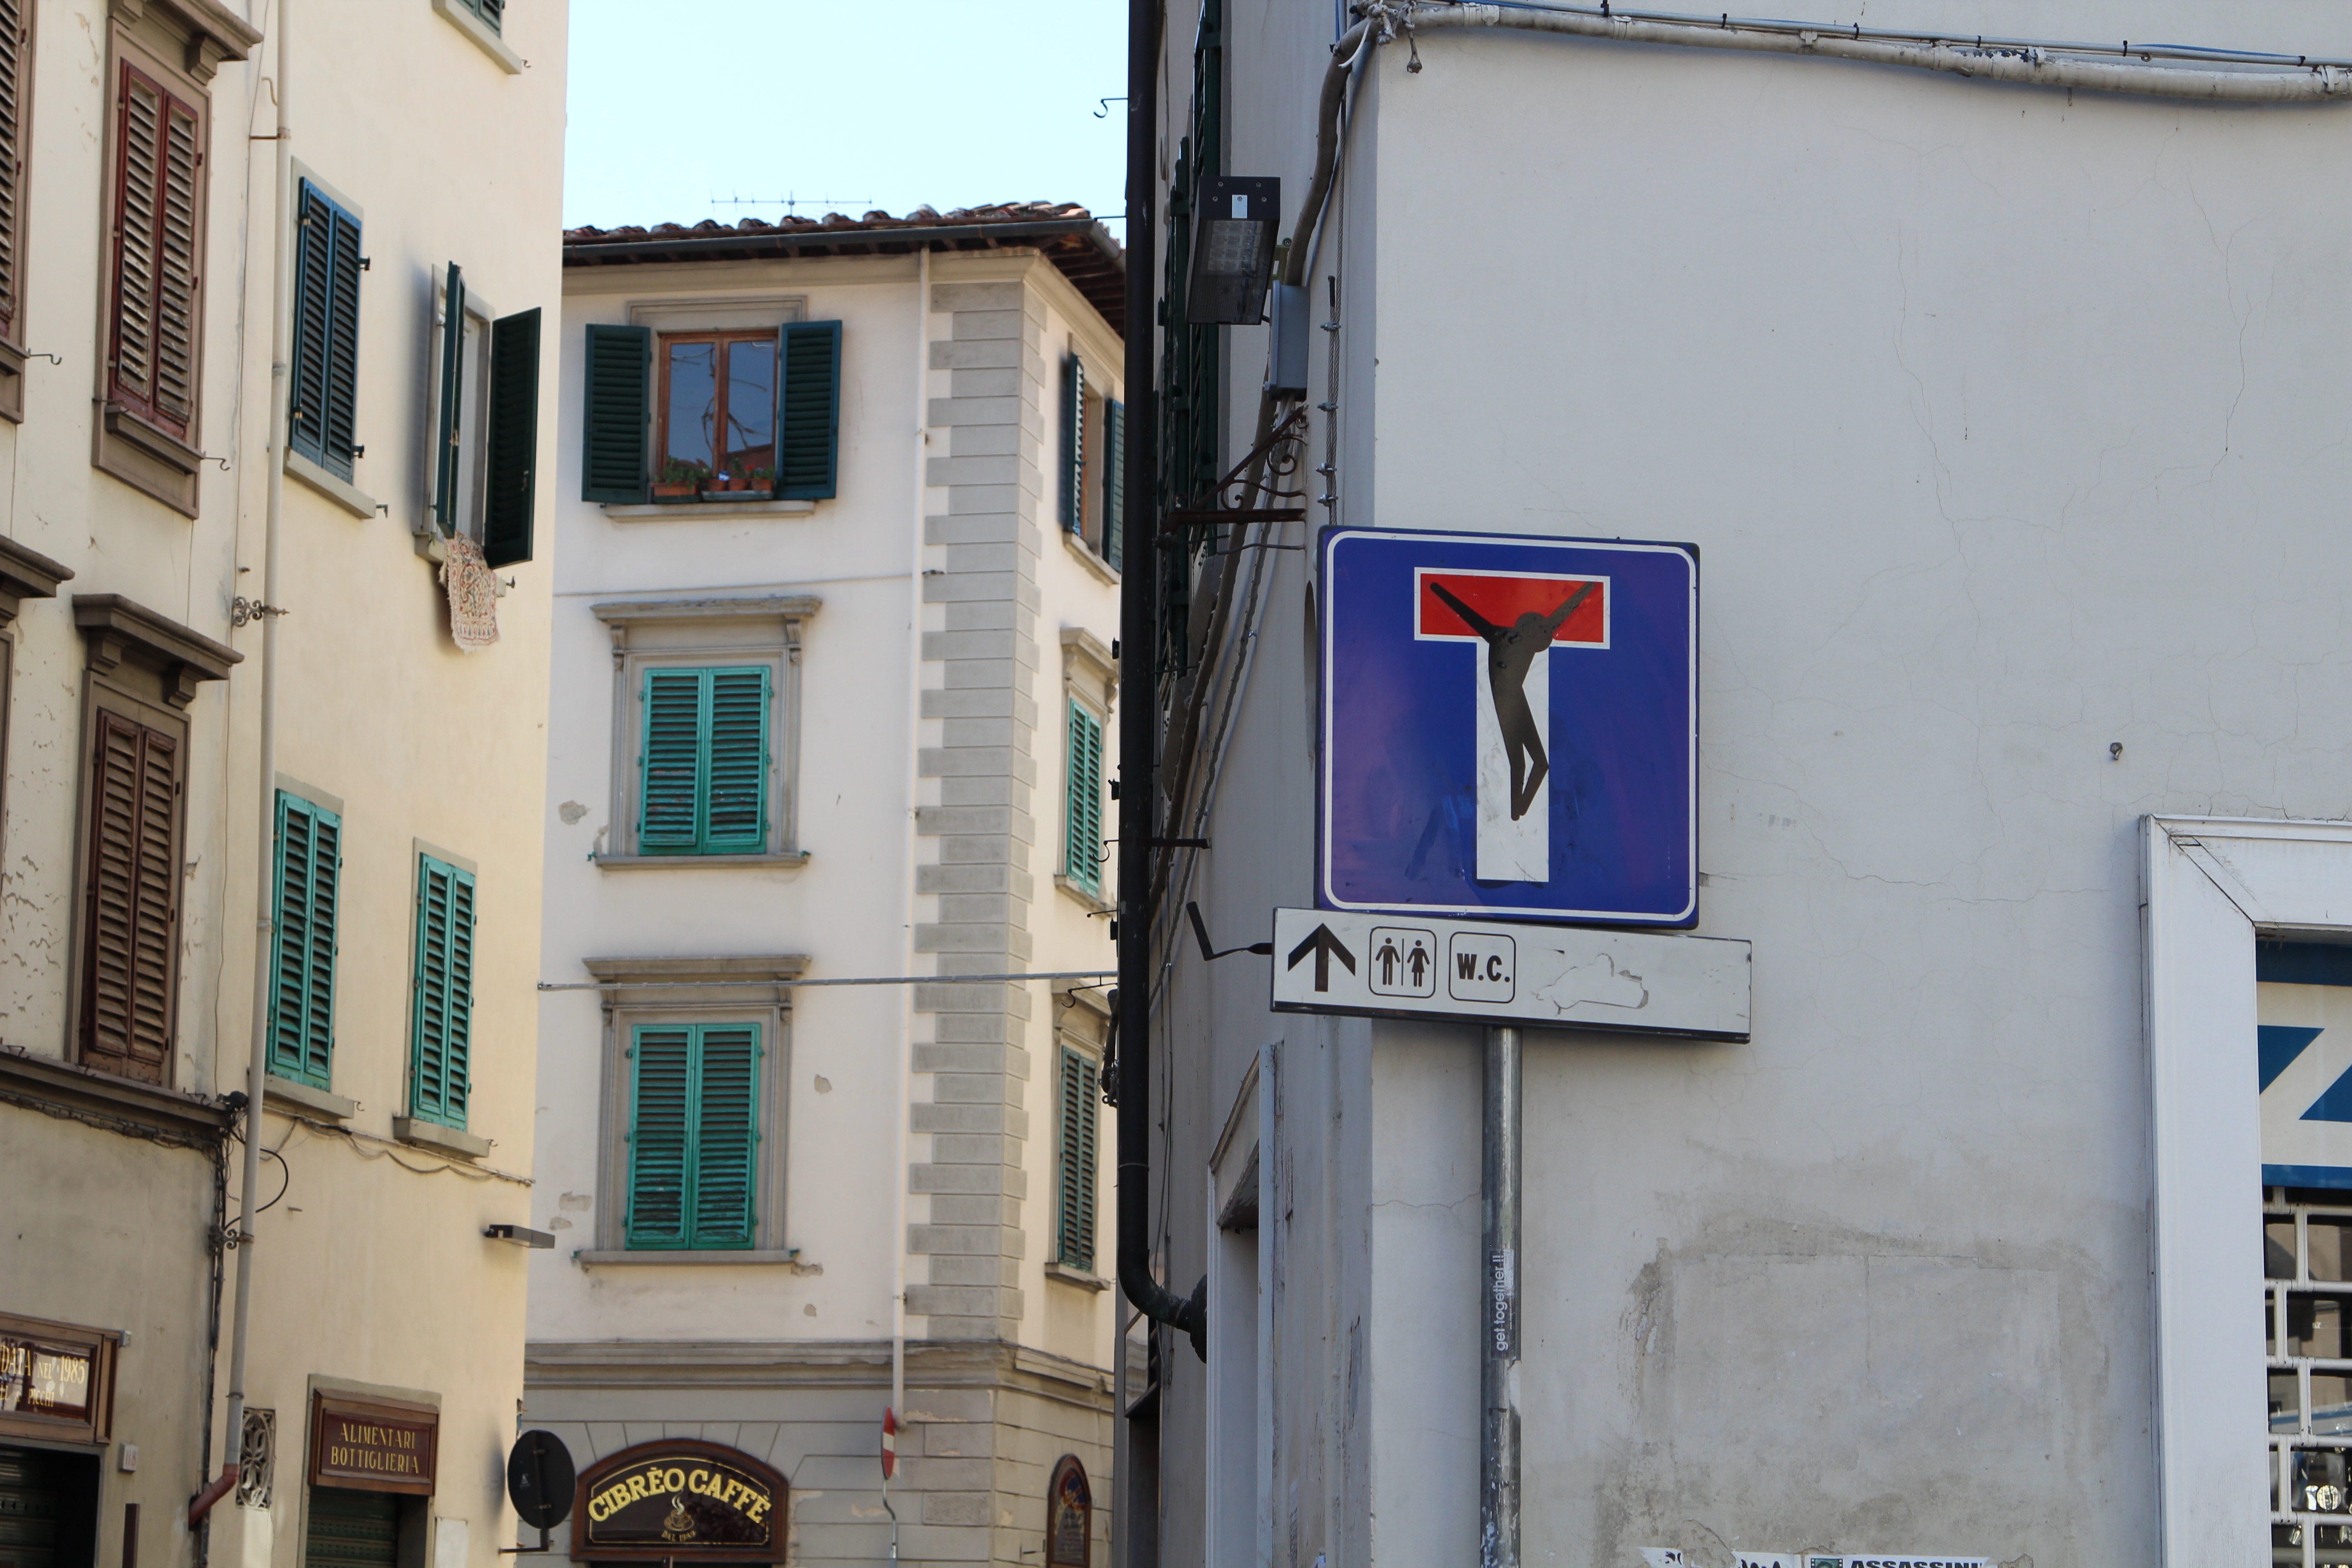
road, street, town, wall, europe, italy, facade, blue, tourism, apartment, roadside, neighbourhood, urban street, dead end, urban area